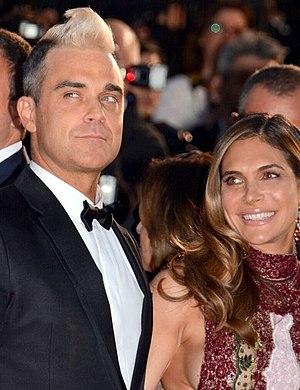
Robbie Williams au festival de Cannes